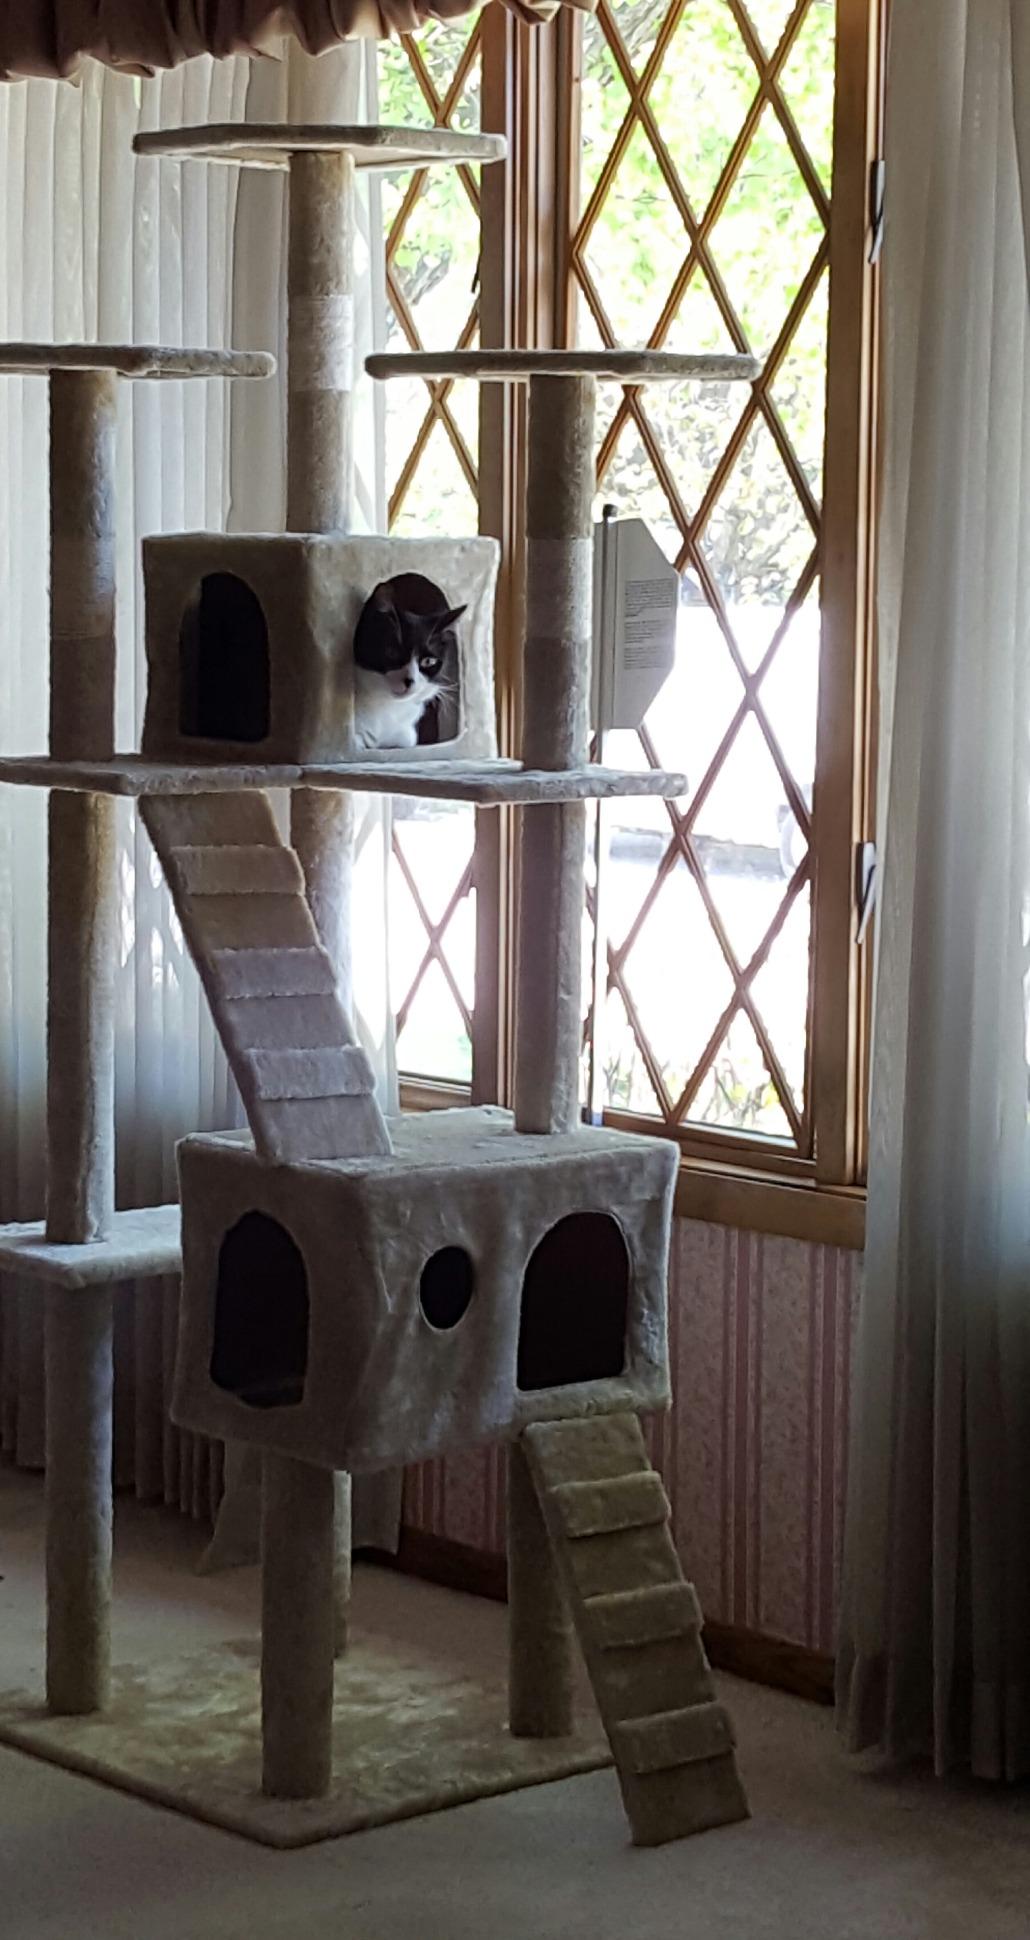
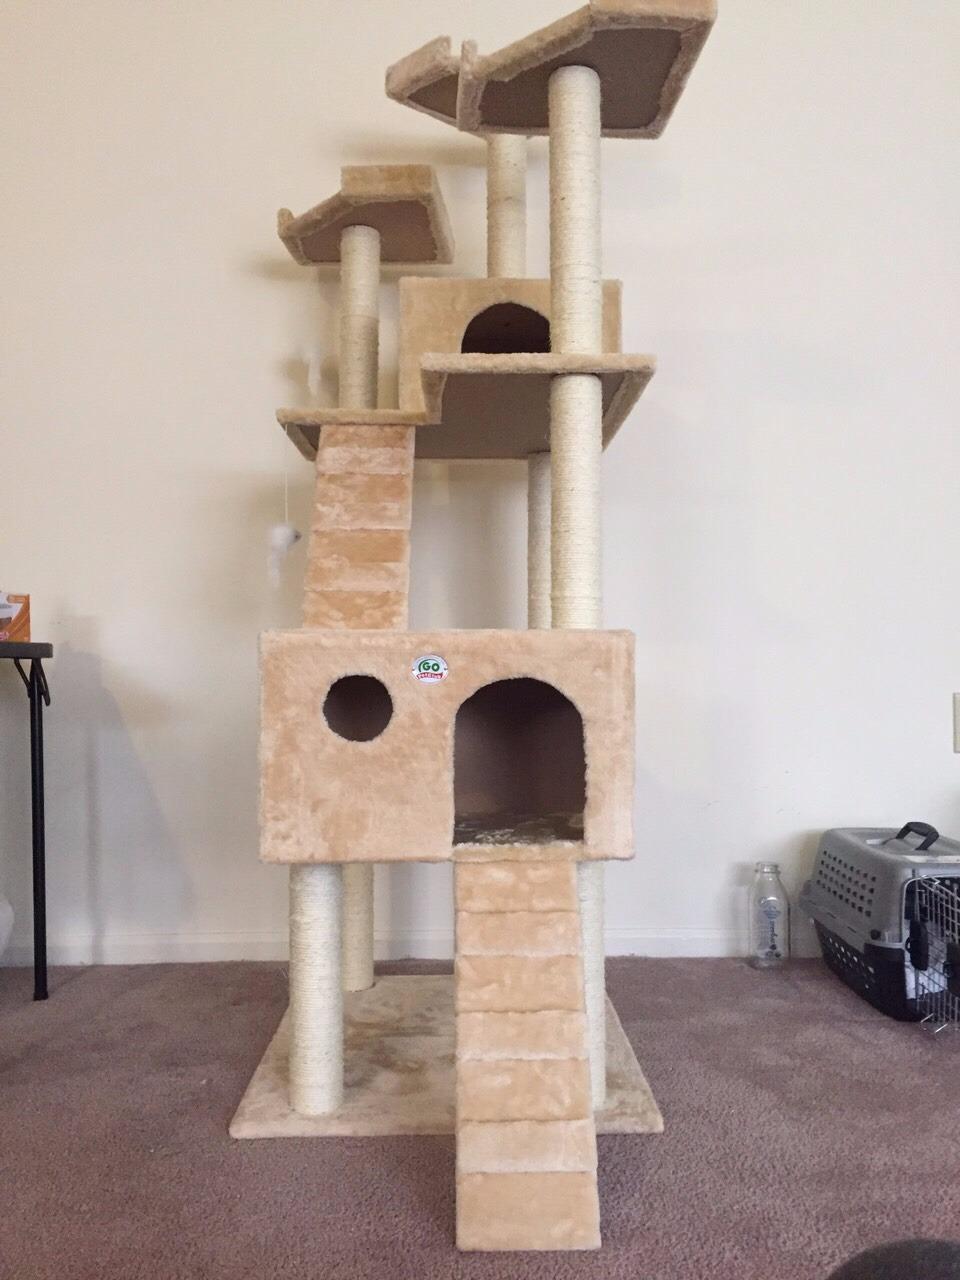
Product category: items_cat tree
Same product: yes